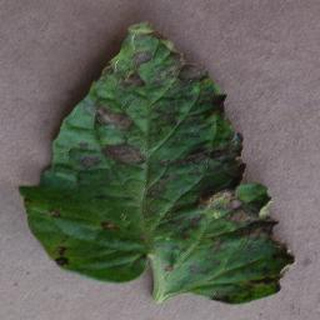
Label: tomato_early_blight